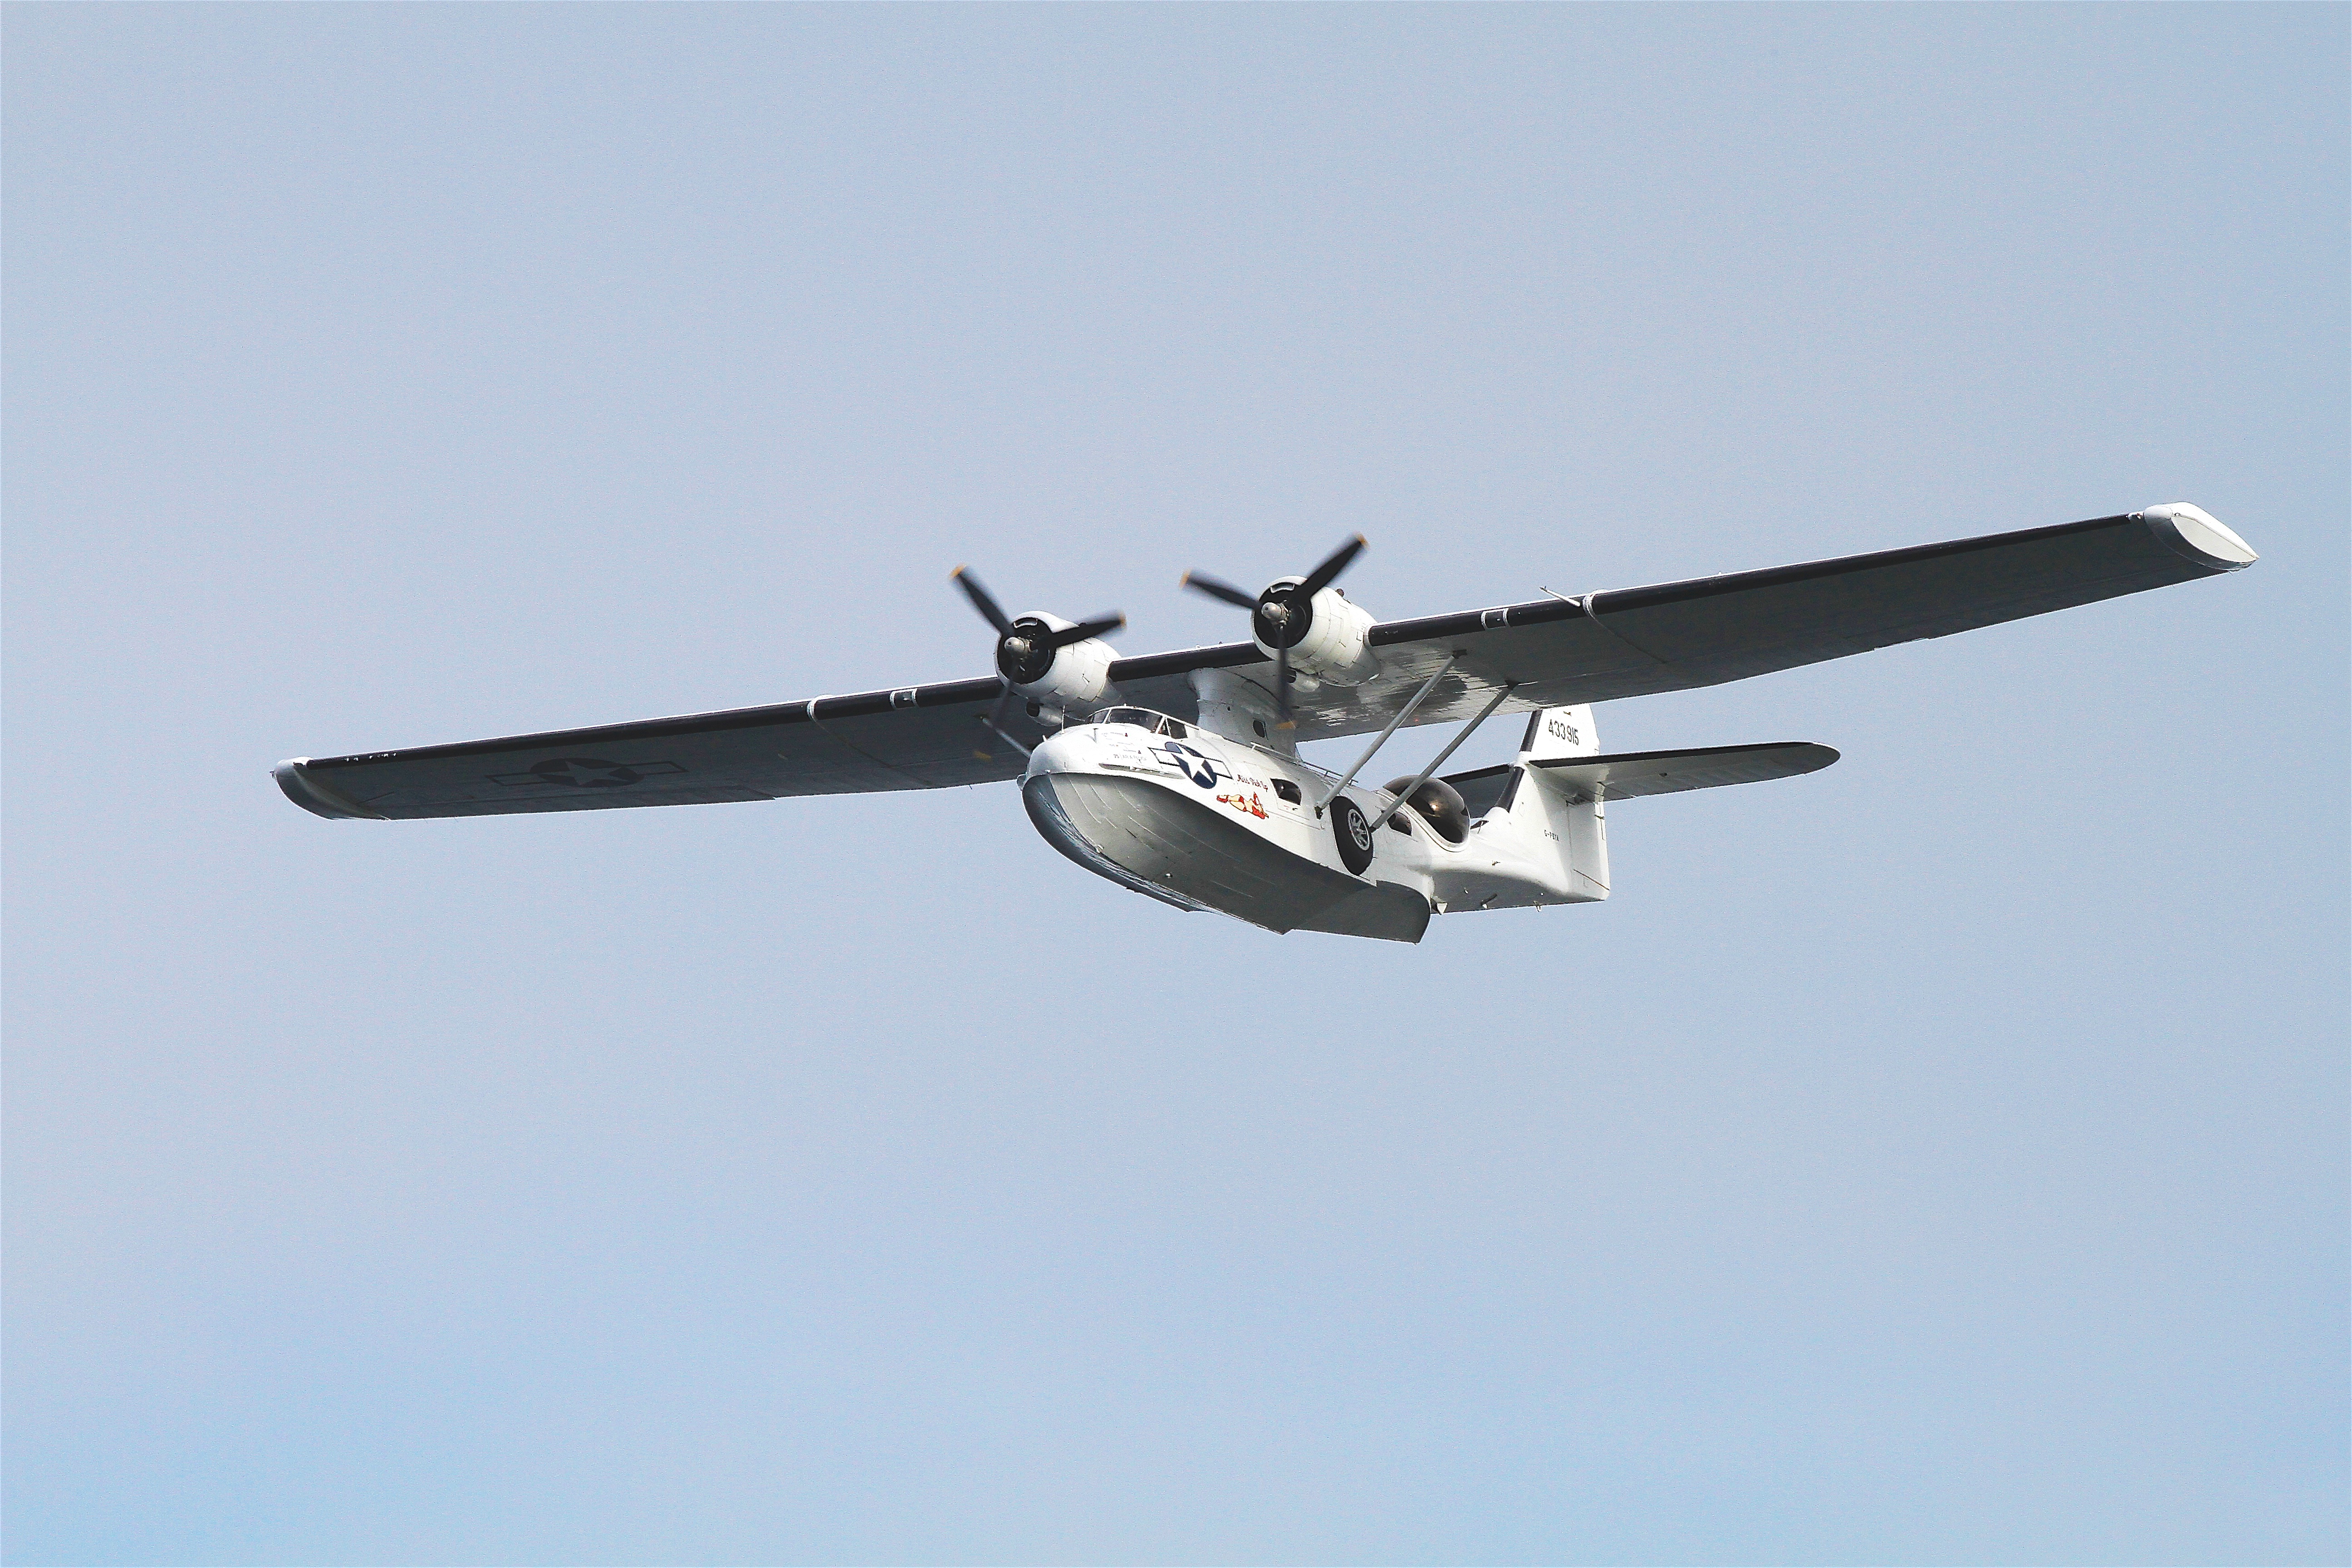
wing, sky, flying, travel, airplane, aircraft, vehicle, aviation, flight, helicopter, propeller, engines, turboprop, light aircraft, air force, military aircraft, tiltrotor, atmosphere of earth, aircraft engine, propeller driven aircraft, helicopter rotor, military helicopter, aircraft wings